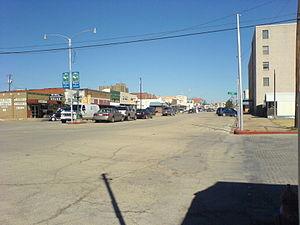
La ville américaine de Coleman est le siège du comté de Coleman, dans l’État du Texas. Sa population s’élevait à 4 709 habitants lors du recensement de 2010.